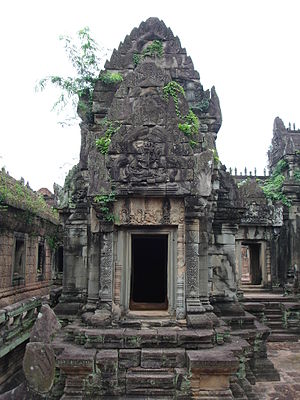
Banteay Samré
Inde i Banteay Samrè
Banteay Samrè er et tempel i Angkor, Cambodia placeret øst for den Østlige Baray. Templet er bygget under Suryavarman 2. og Yasovarman 2. i det tidlige 12. århundrede, og er et hindutempel i Angkor Wat-stilen.